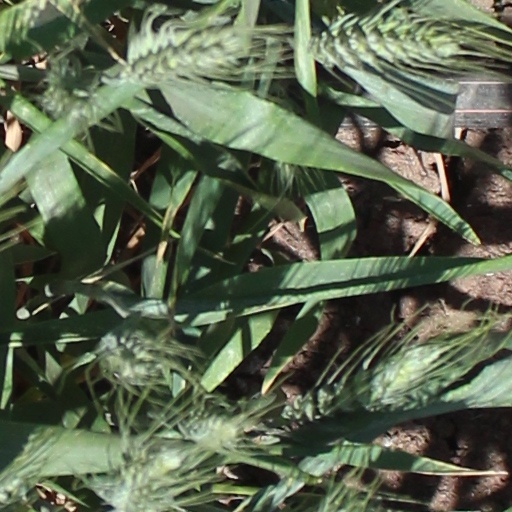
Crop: wheat